Nobby Stiles

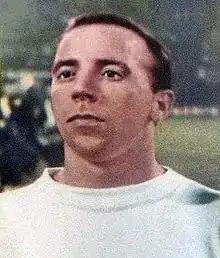
Stiles in 1966

Norbert Peter Stiles (18 May 194230 October 2020) was an English professional footballer. He played for England for five years, winning 28 caps and scoring one goal. He played every minute of England's victorious 1966 FIFA World Cup campaign. In the semi-final of that tournament against Portugal, he was given the job of marking the prolific Eusébio. His tough performance resulted in Eusébio being practically nullified for the entire game. Stiles also played in the final, which England won 4–2 against West Germany. His post-match dance on the Wembley pitch, holding the World Cup trophy in one hand and his false teeth in the other, was widely broadcast.